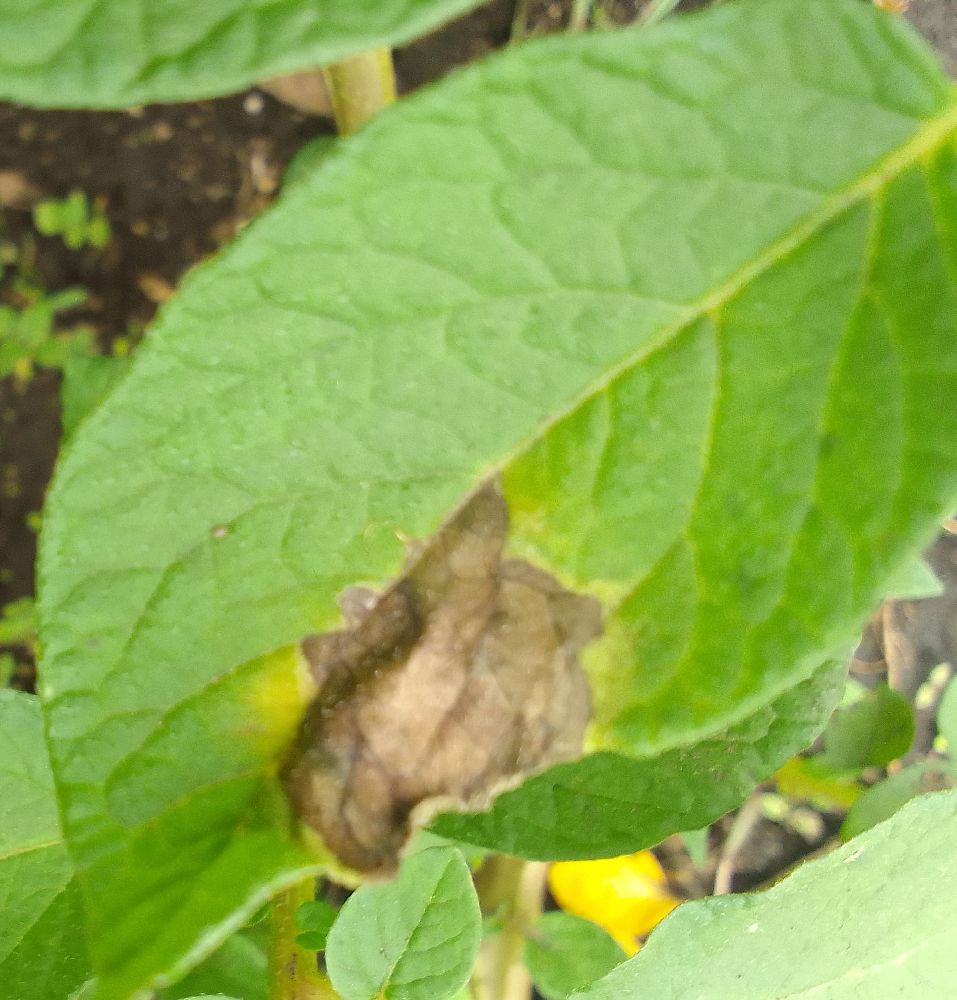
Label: Late blight